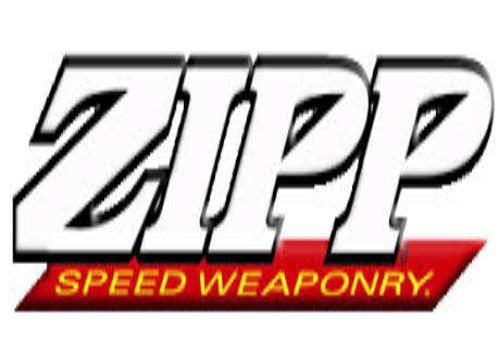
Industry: Electronic